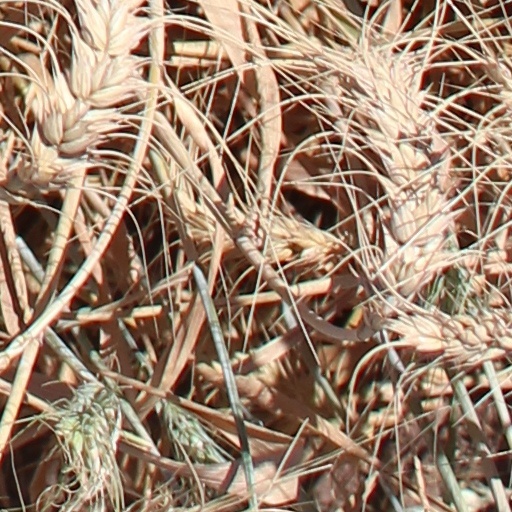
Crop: wheat